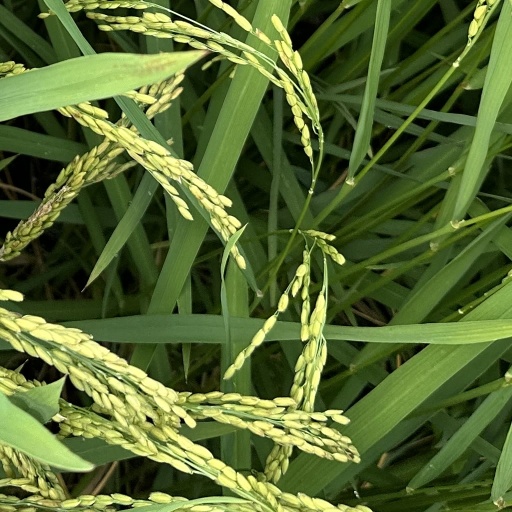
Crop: rice